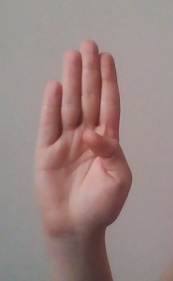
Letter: kaaf